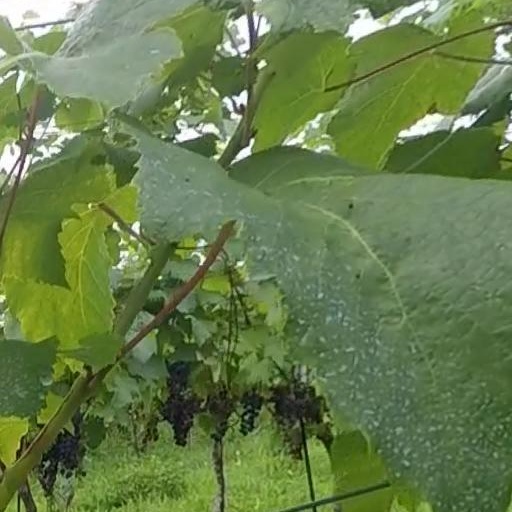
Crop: grape